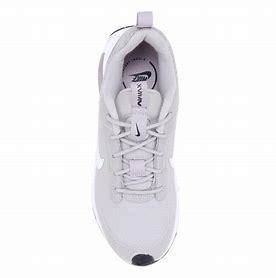
Brand: Nike
Model: Air Max Intrlk Lite